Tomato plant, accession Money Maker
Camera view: horizontal (90 deg, fisheye); turntable rotation: 150 degrees
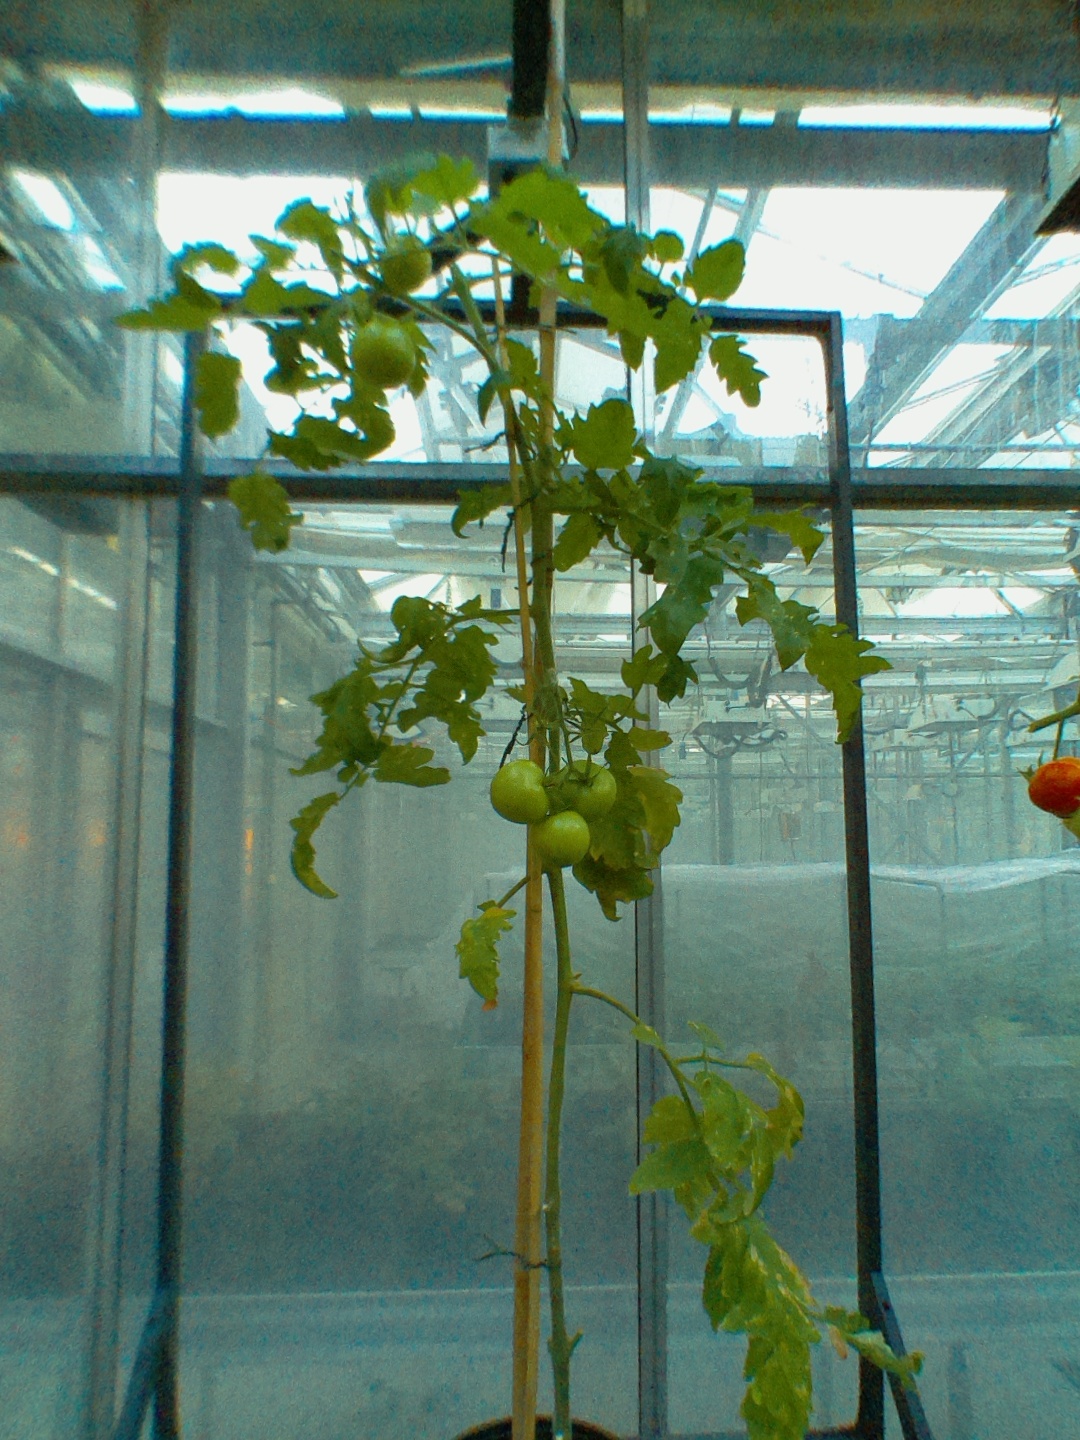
BBCH growth stage 79: 90% -100% of final fruit size